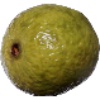
Label: guava